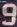
Number: 9